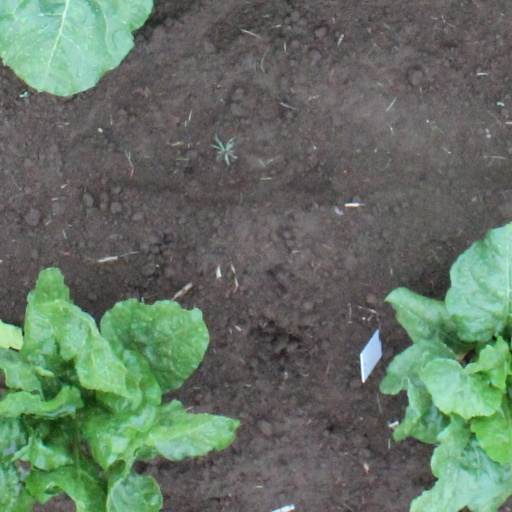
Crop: sugar beet